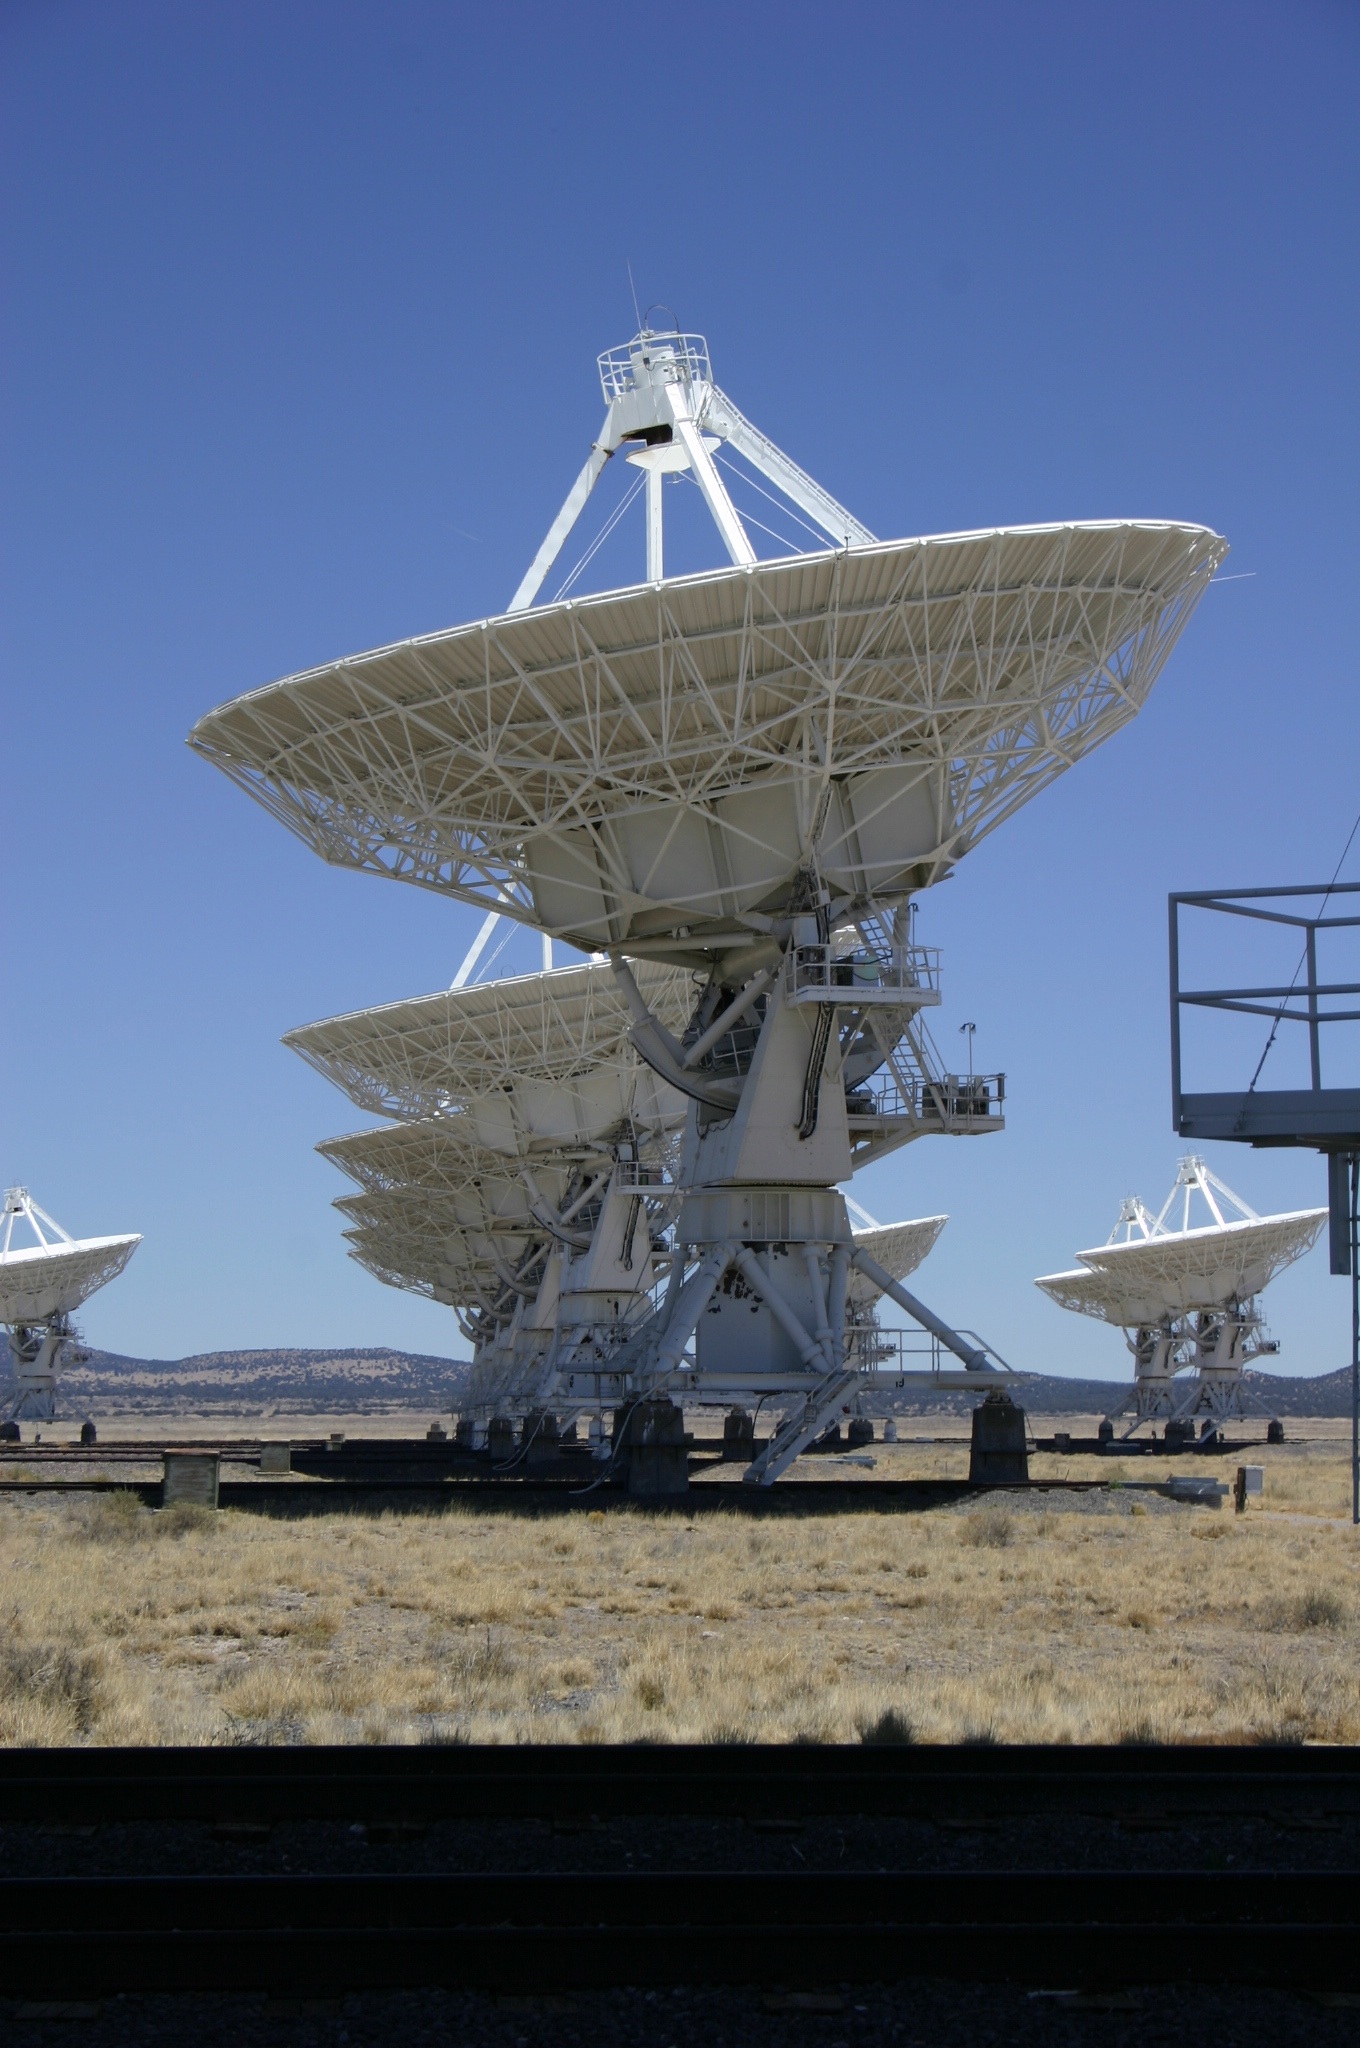
sea, technology, wind, antenna, dish, vehicle, mast, astronomy, astrophysics, vla, radio telescope, atmosphere of earth